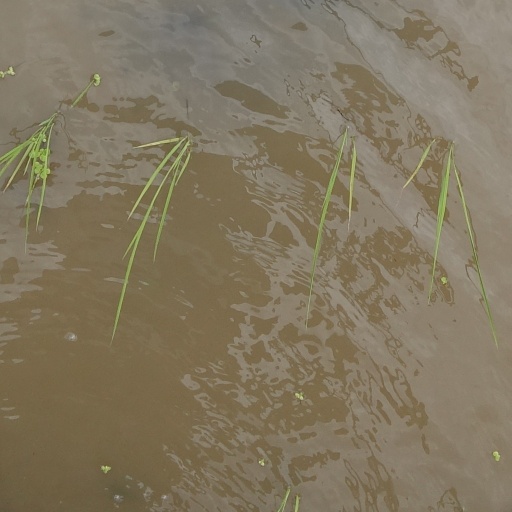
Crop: rice